Greenmount National Park

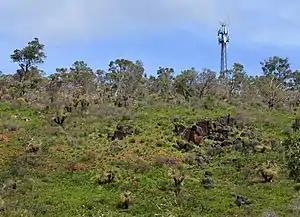
North side slope and communication tower

In the early 2000s significant bushfire damage occurred on the southern slopes of this park. Large fire-breaks bisect the park, serving as popular walking routes among locals.